We Should Be Dead

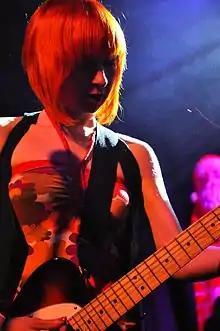
Dreamstate Tour 2010

The band's debut album "Forget Romance, Let's Dance!" was released worldwide on 1 February 2008. The band released two more singles from their debut album "Forget Romance, Let's Dance!" in the form of the Valentine's Day exclusive "I Fell In Love With You" and the cheeky, beat pop influenced "Zero Point Five". The promo video for the later was filmed and directed by Shane Serrano. The band also graced the red carpet at Ireland's annual Meteor Music Awards, where they were nominated as "Best Newcomers". We Should Be Dead garnered a highly credible international fan base when their debut album became a blogosphere phenomenon upon its release. The band were also surprised to find themselves as 'featured artists' on the front page of MySpace. In August 2008, We Should Be Dead headed out on their first US tour where they were blown away by the response to their live shows. Many who had not previously heard of the band and many whose tastes lay elsewhere, were enthralled by the band's energetic and thrilling live performances. Playlisted on huge US radio stations like KROQ and KCRW along with some celebrity fans helped the band secure a solid US following.